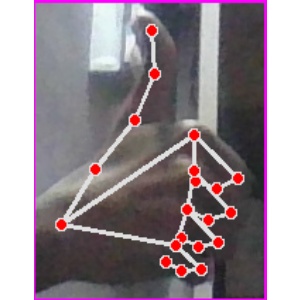
अक्षर: थ